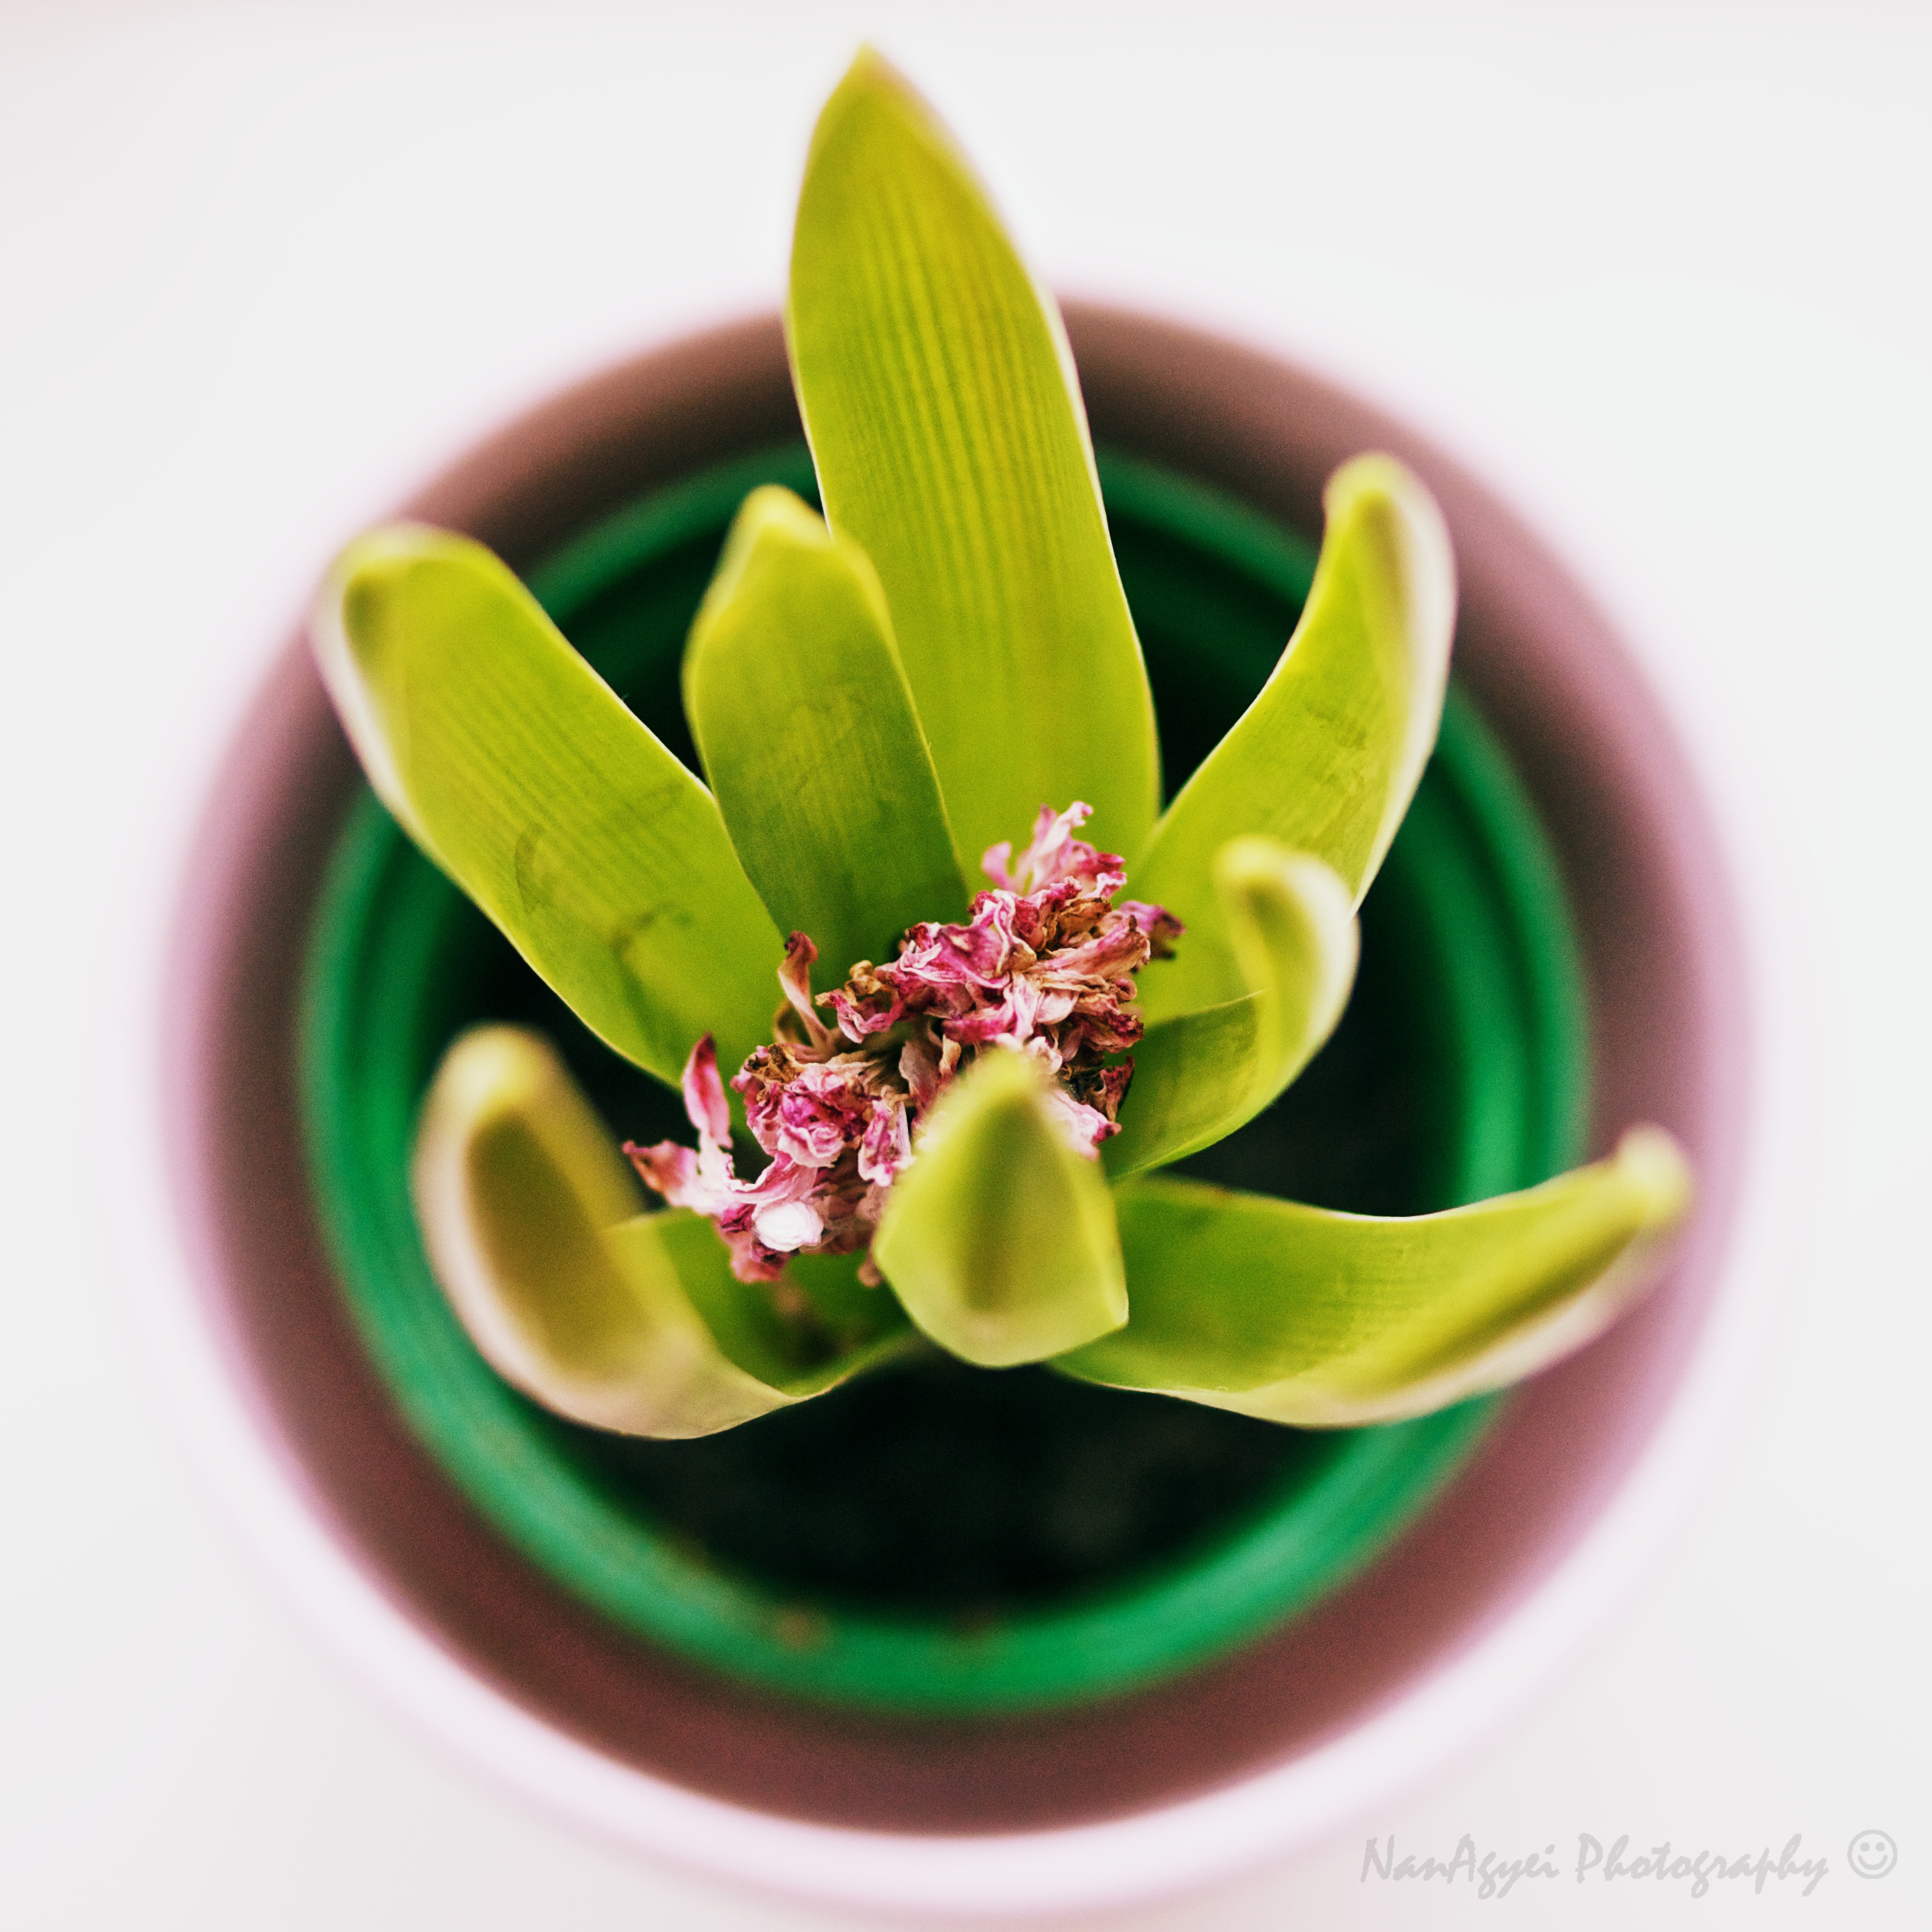
plant, leaf, flower, pot, green, produce, square, flora, claws, sony, dof, floristry, squarecrop, flowery, a700, macro photography, flowering plant, floral design, land plant, flower arranging